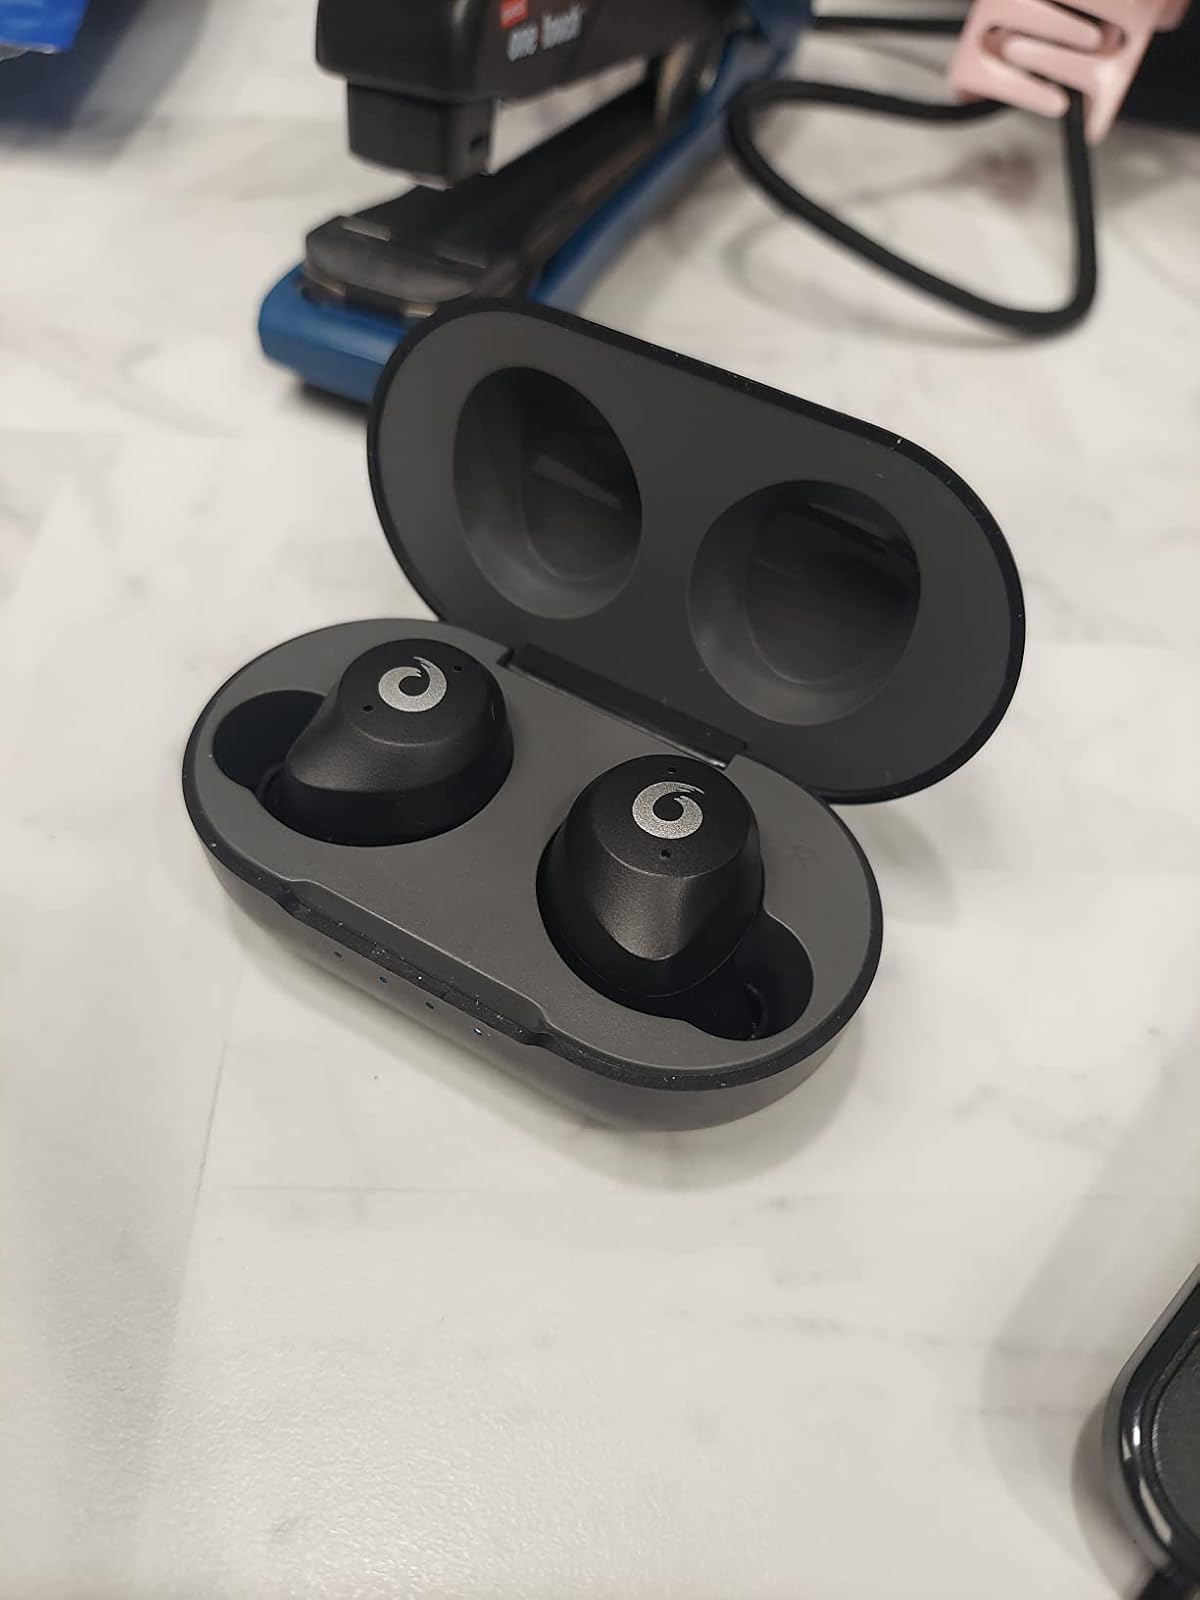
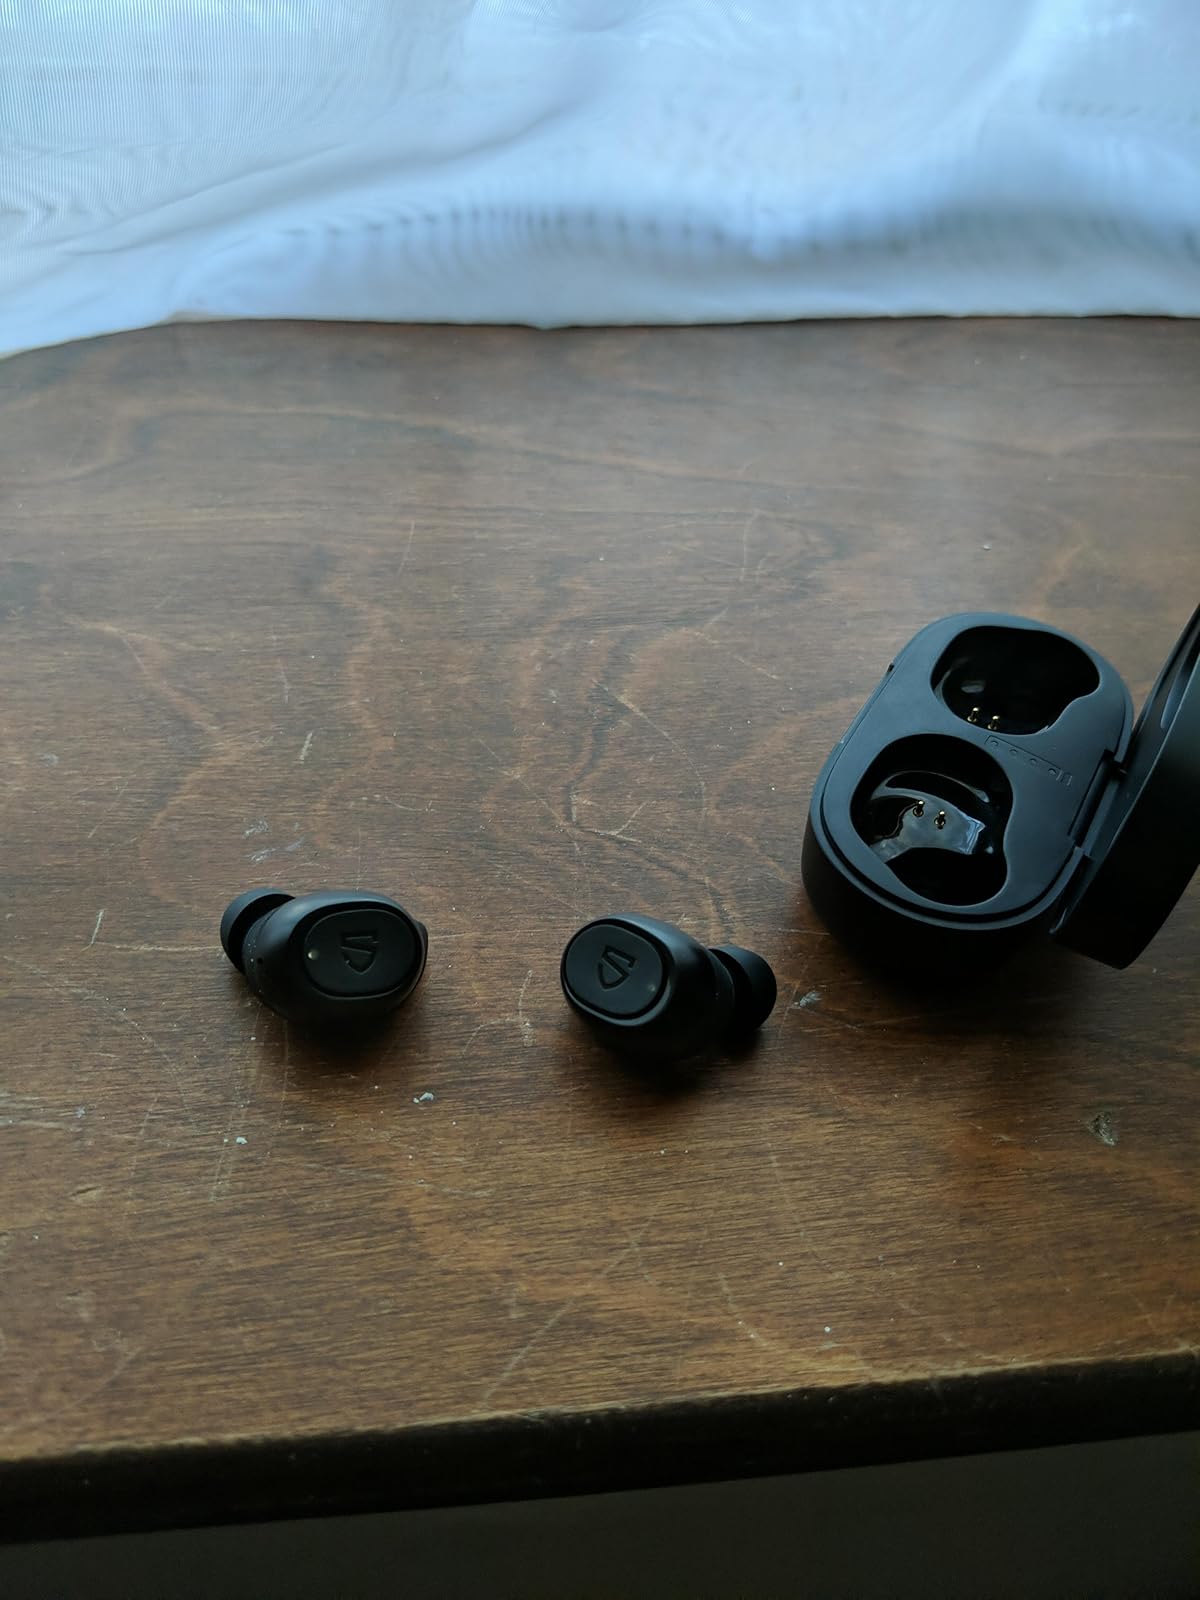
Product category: earbuds
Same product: no